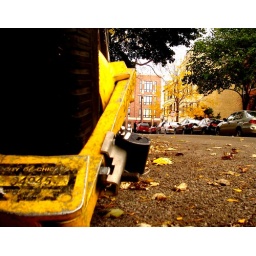
A boot a car across the street received in the fall.